Describe the emotion expressed in this image:  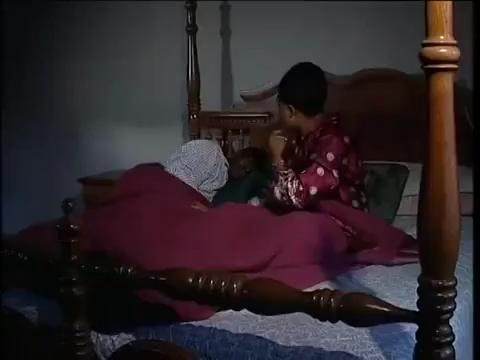
This person displays Pain, valence and arousal with low intensity.